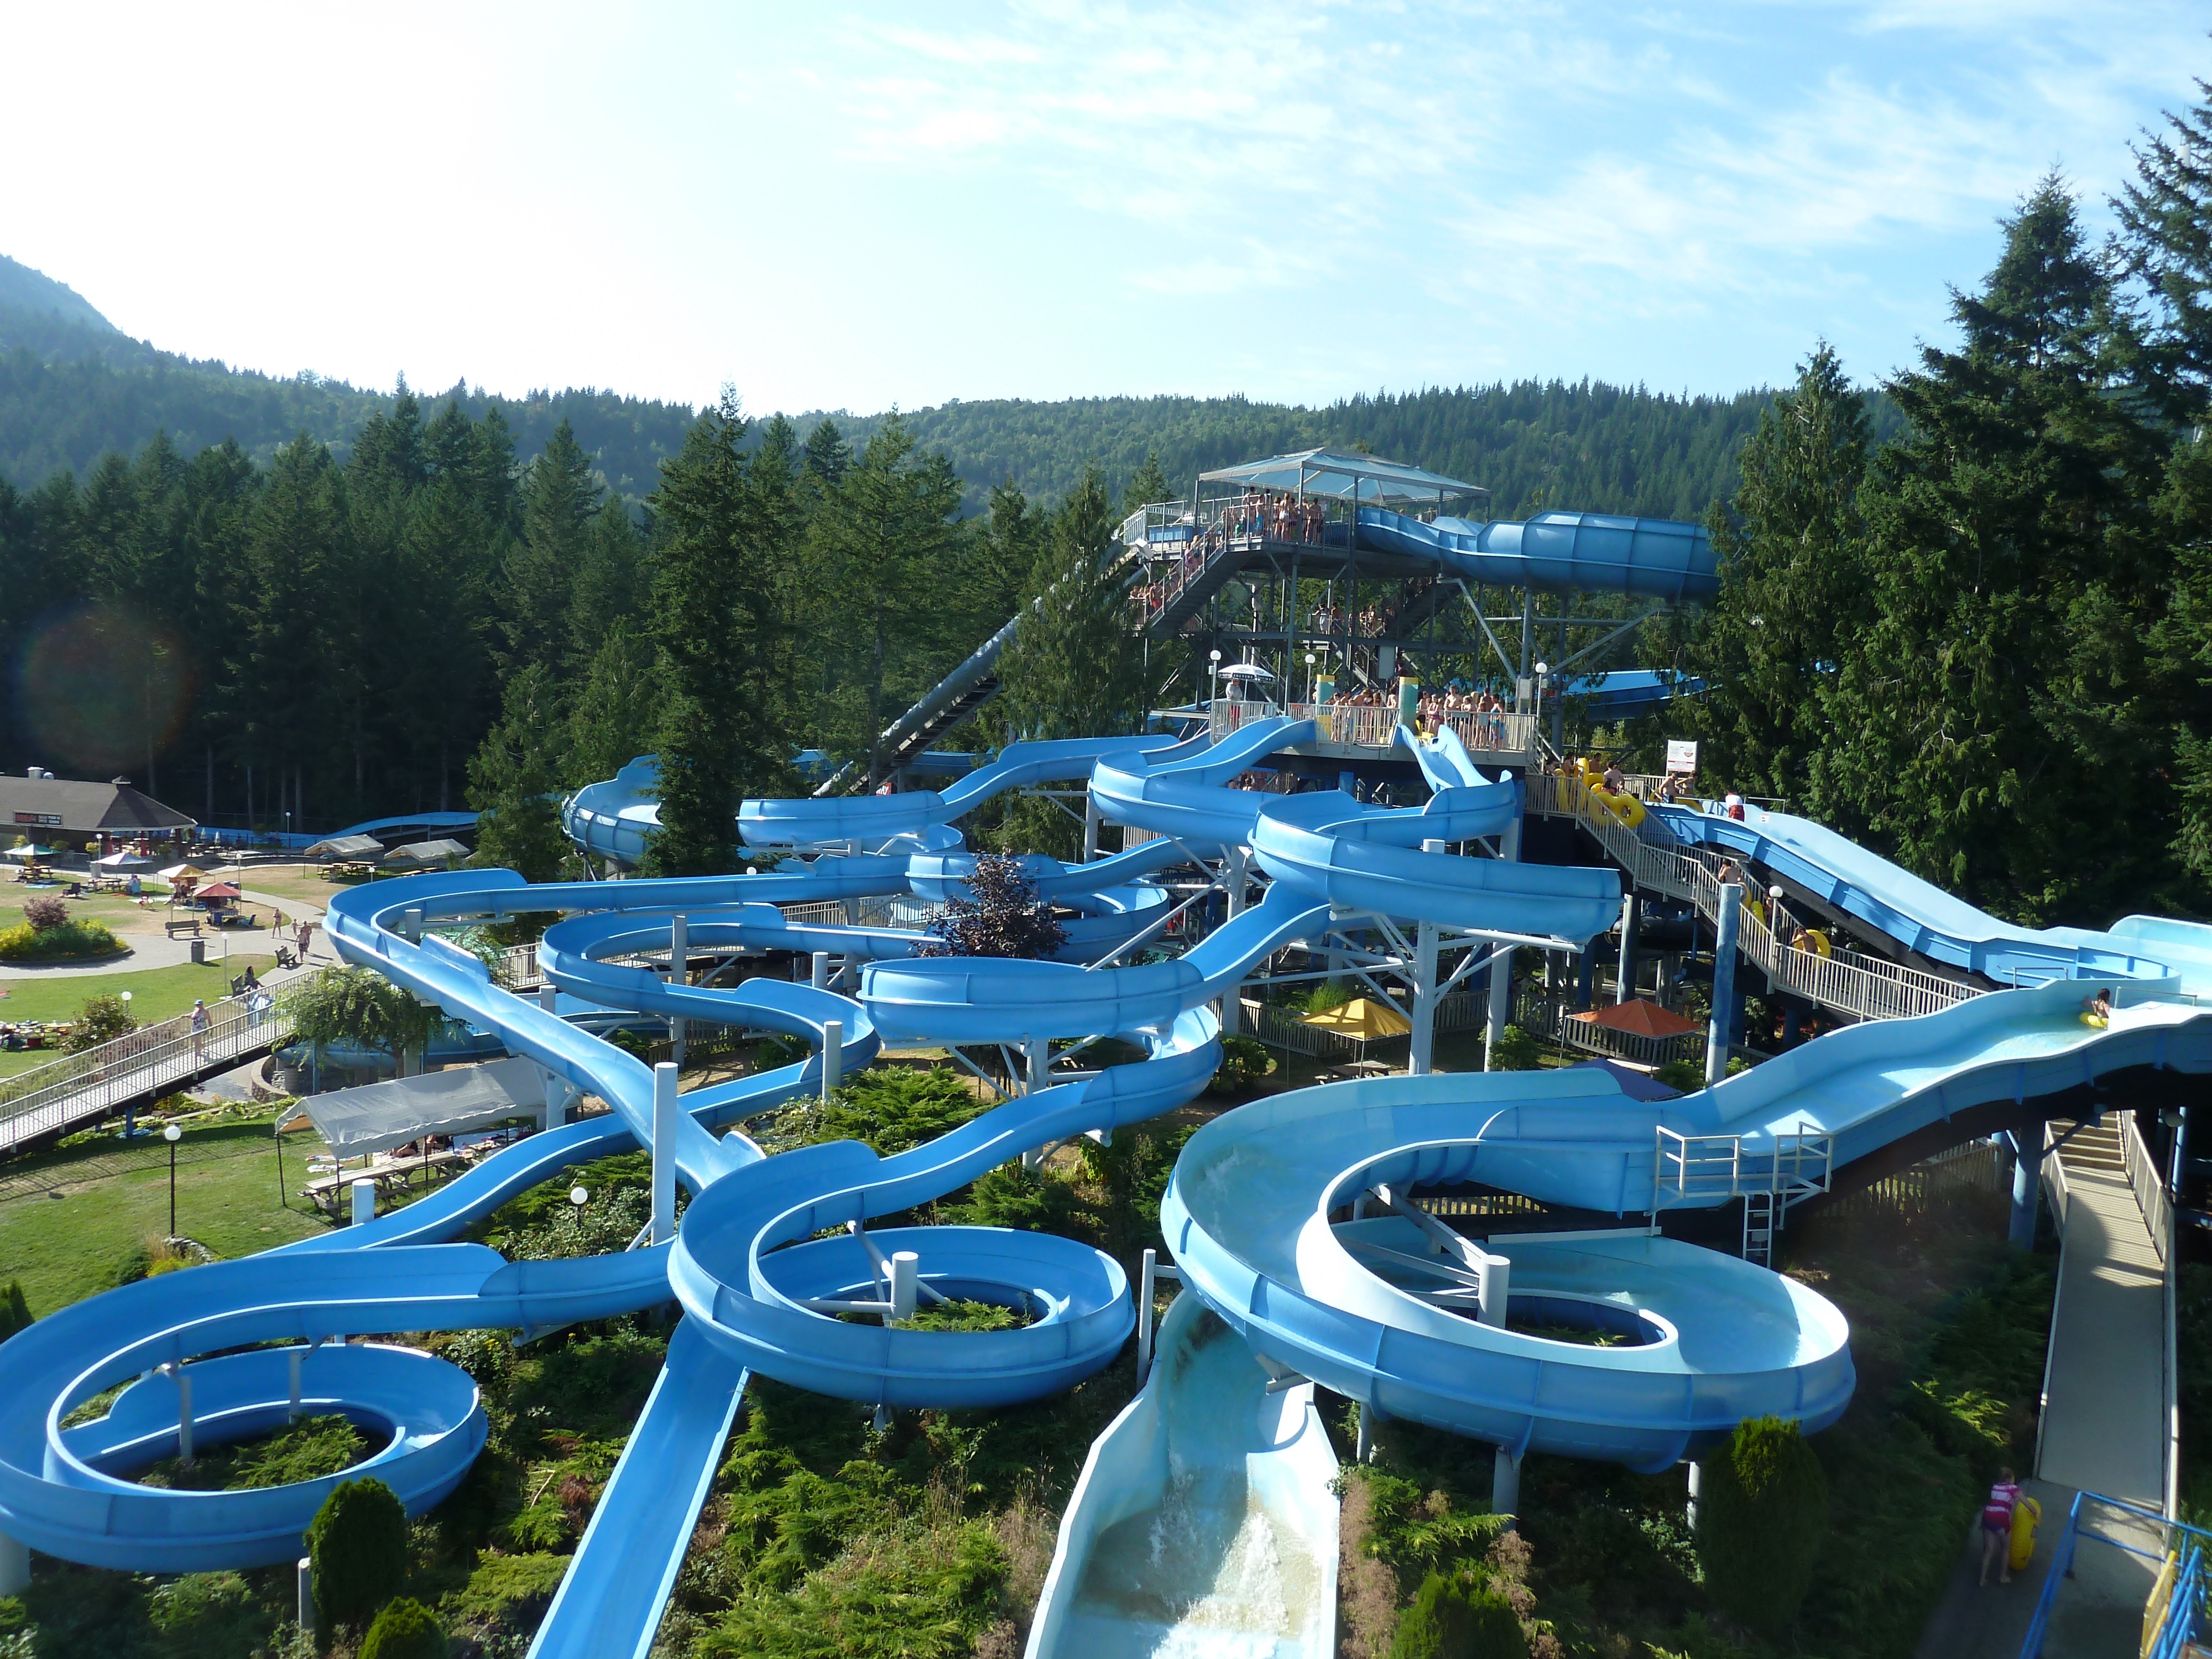
recreation, amusement park, park, blue, leisure, resort, water park, pleasure, slip, leisure pool, water fun, amusement ride, outdoor recreation, nonbuilding structure